Rigobert Song

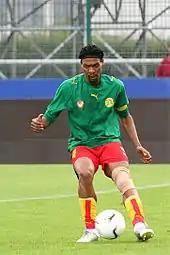
Song playing for Cameroon in 2006

Considered a key player for Cameroon for over a decade, Song played in the 1994, 1998, 2002 and 2010 World Cups. He made his international debut on 22 September 1993, in a game against Mexico.